History of the Shroud of Turin

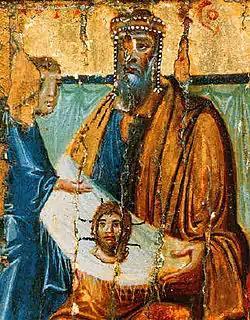
This 10th-century image shows Abgarus of Edessa displaying the Image of Edessa. The oblong cloth shown here is unusual for depictions of the image, leading some to suggest that the artist was influenced by seeing the Shroud.

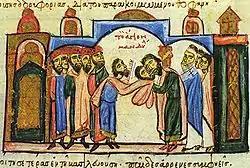
The surrender of the Image of Edessa to the Byzantine "parakoimomenos" Theophanes by the Edessenes, from the Madrid Skylitzes.

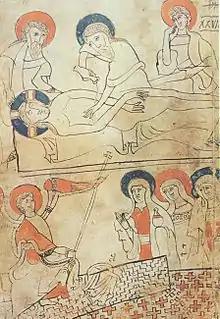
The Pray Codex.

Although there are numerous reports of Jesus' burial shroud, or an image of his head, of unknown origin, being venerated in various locations before the fourteenth century, there is no historical evidence that these refer to the shroud currently at Turin Cathedral. Various speculations have attempted to link the Shroud of Turin with the legendary Image of Edessa although no legend connected with that image suggests that it contained the image of a beaten and bloody Jesus. Others have denied the possibility of the Turin shroud being identified with the Image of Edessa, on various grounds.